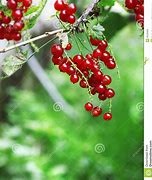
Label: redcurrant